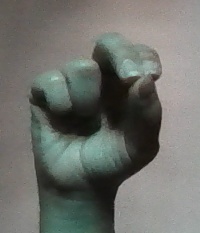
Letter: gaaf